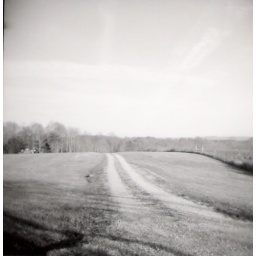
Funny thing I noticed about this photo is the two clouds in the sky mirror the tracks in the road.